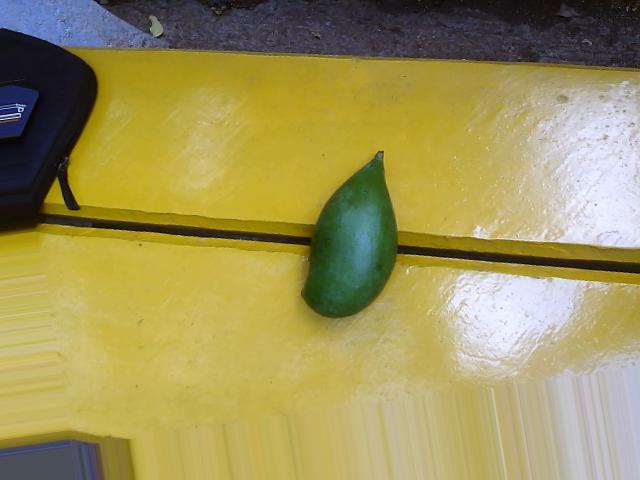
Label: Raw_Mango